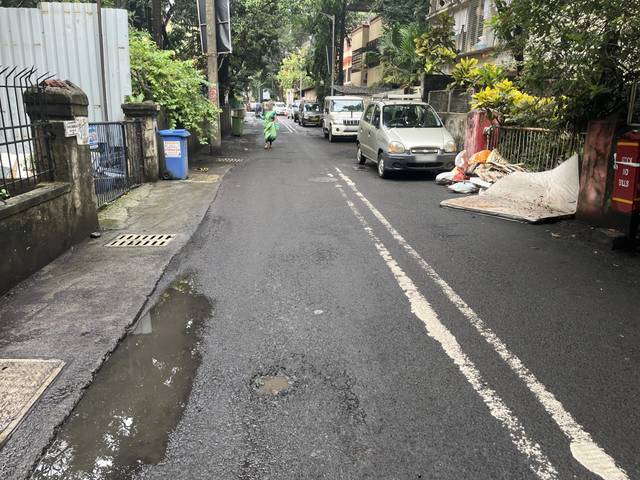
Region: India
Coordinates: 19.236, 72.866